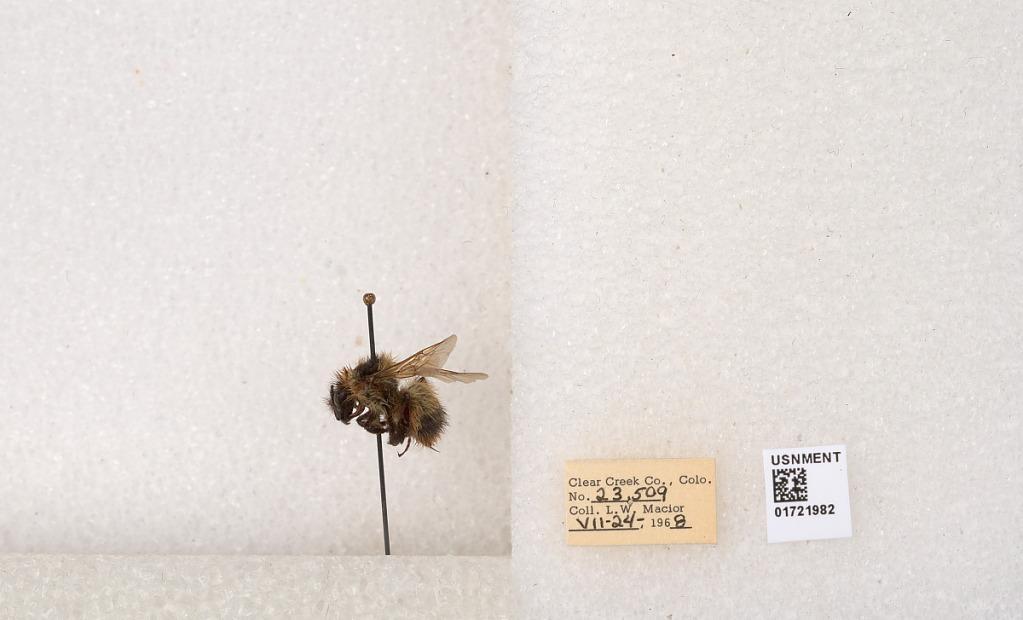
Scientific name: Bombus kirbyellus
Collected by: L. Macior
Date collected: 1968-7-24
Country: United States
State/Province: Colorado
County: Clear Creek
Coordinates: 39.6891, -105.644